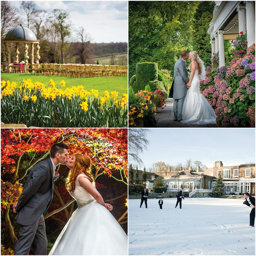
a collage of images giving wedding ideas